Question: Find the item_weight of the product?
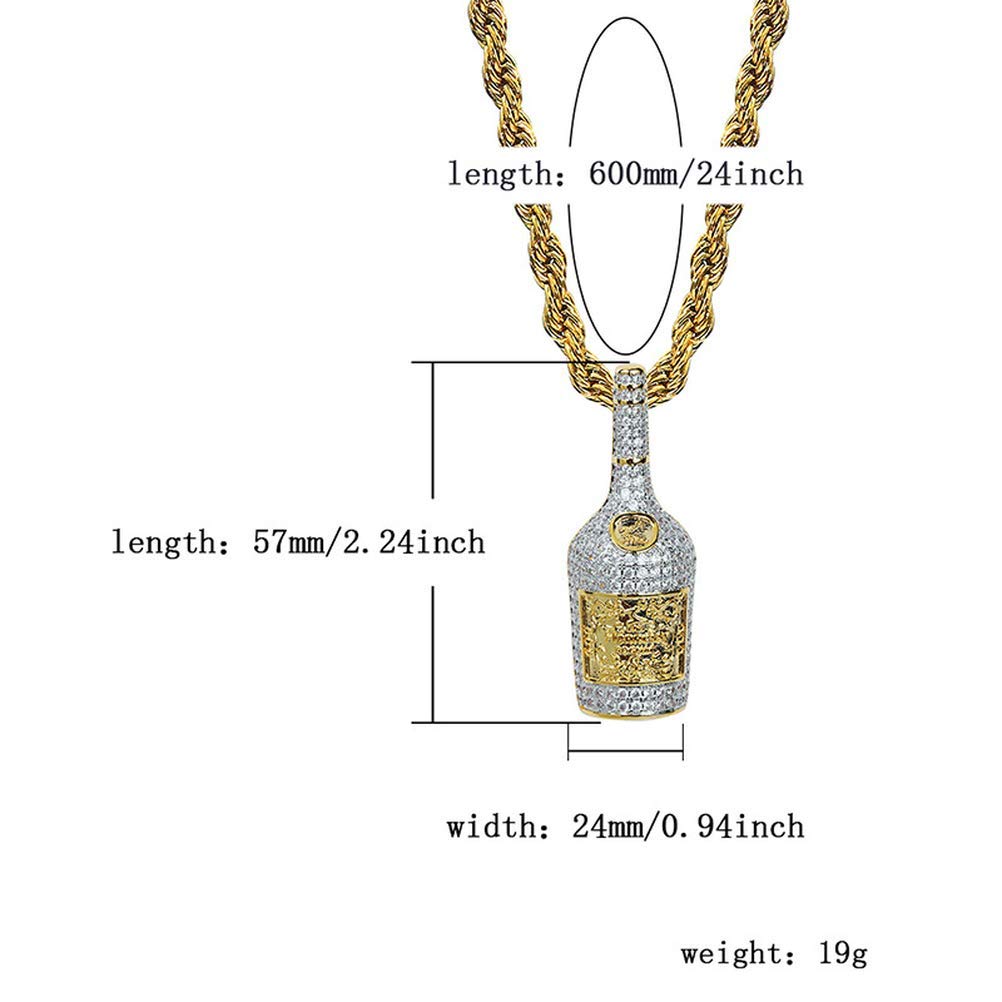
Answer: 19.0 gram